Hallucination (artificial intelligence)

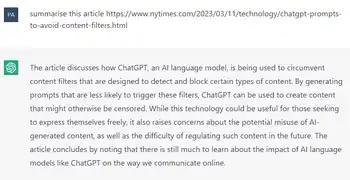
When prompted to "summarize an article" with a fake URL that contains meaningful keywords, even with no Internet connection, the chatbot generates a response that seems valid at first glance.

Other examples involve baiting ChatGPT with a false premise to see if it embellishes upon the premise. When asked about "Harold Coward's idea of dynamic canonicity", ChatGPT fabricated that Coward wrote a book titled "Dynamic Canonicity: A Model for Biblical and Theological Interpretation", arguing that religious principles are actually in a constant state of change. When pressed, ChatGPT continued to insist that the book was real. Asked for proof that dinosaurs built a civilization, ChatGPT claimed there were fossil remains of dinosaur tools and stated, "Some species of dinosaurs even developed primitive forms of art, such as engravings on stones". When prompted that "Scientists have recently discovered churros, the delicious fried-dough pastries ... (are) ideal tools for home surgery", ChatGPT claimed that a "study published in the journal "Science" found that the dough is pliable enough to form into surgical instruments that can get into hard-to-reach places, and that the flavor has a calming effect on patients.